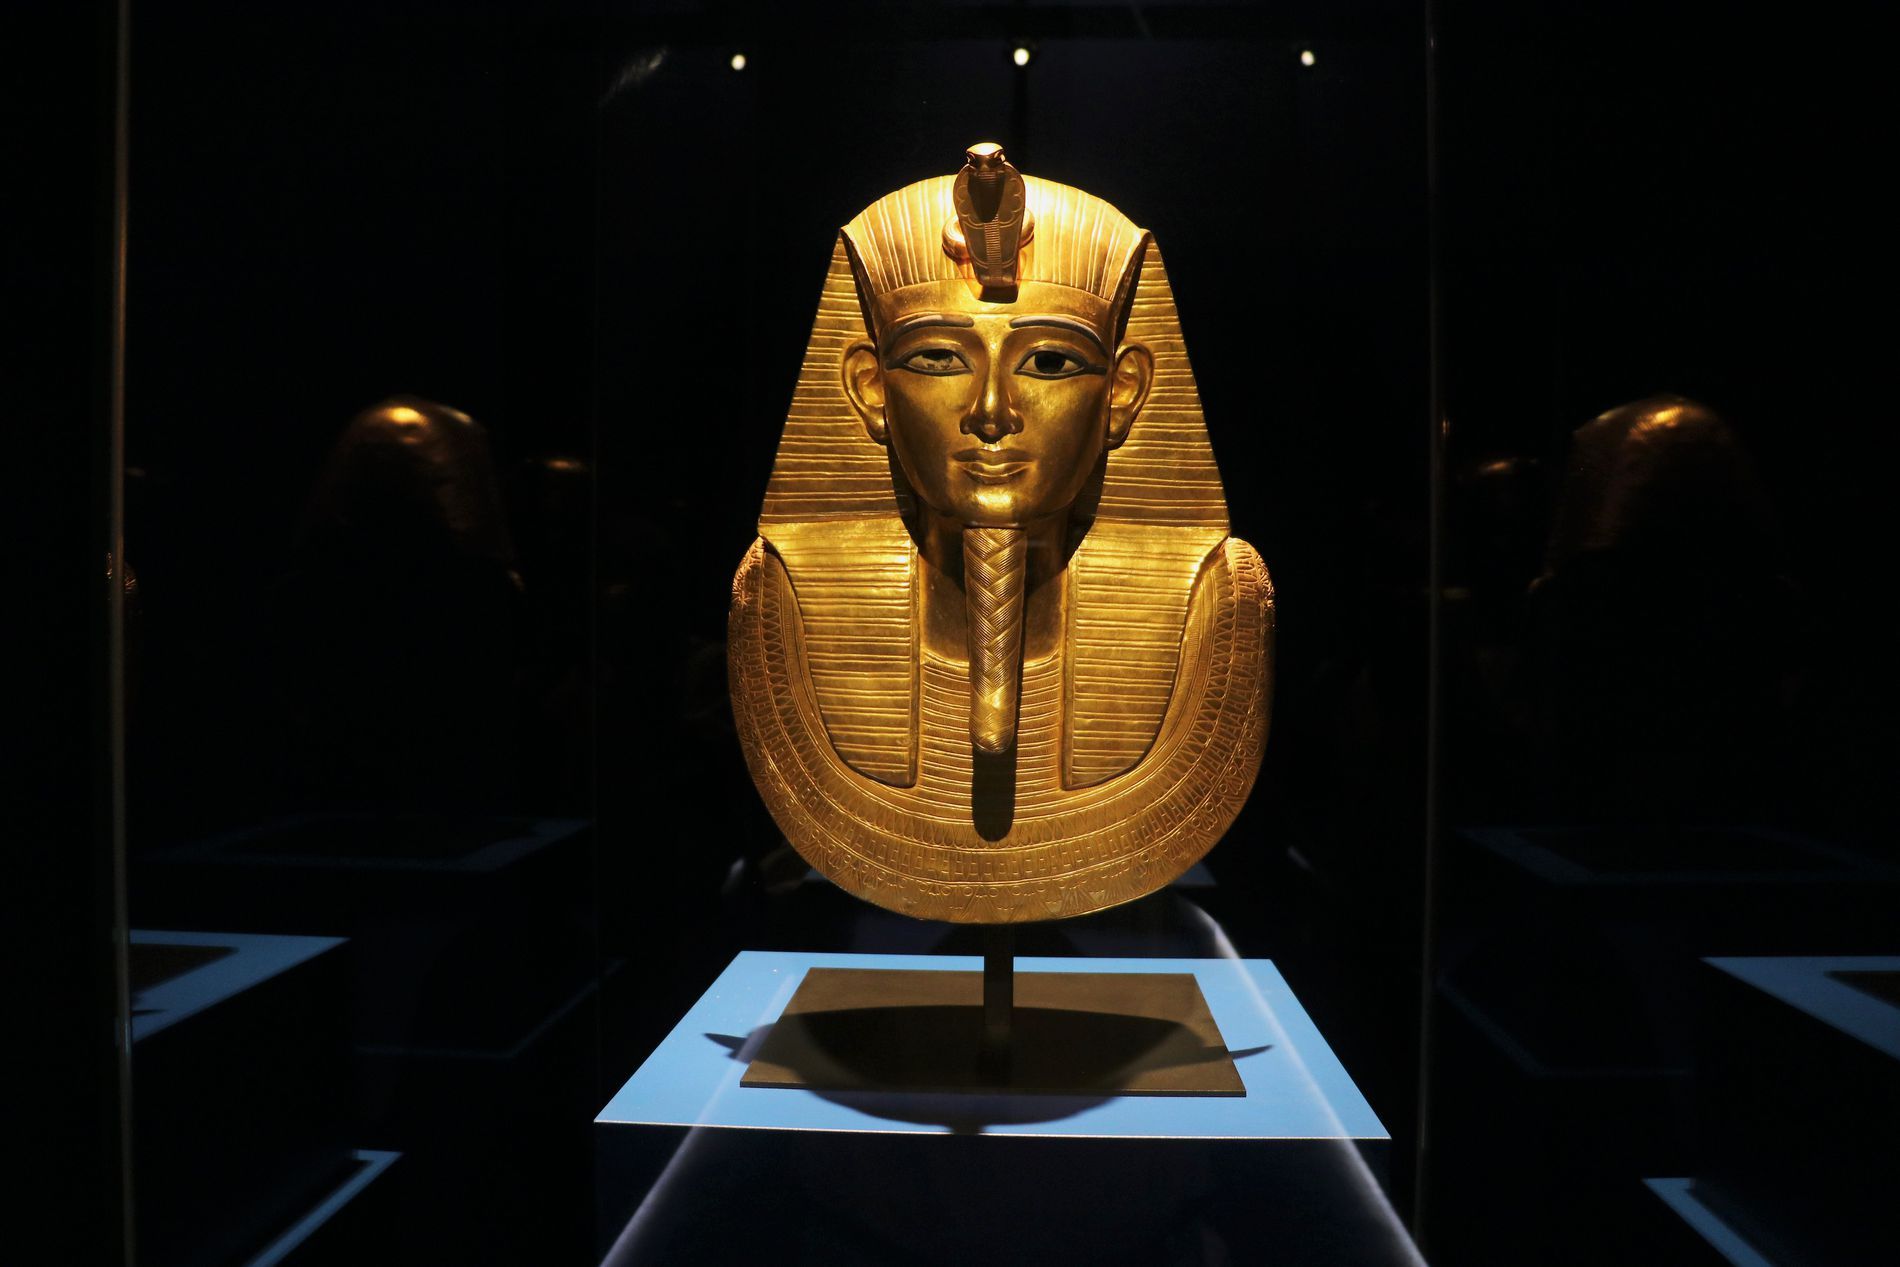
Pharaoh Mask Display
The photo shows a golden mask, likely of an Egyptian pharaoh. It is displayed on a stand with a light blue base. The background is dark and reflective.
This is a medium shot taken from the front, showing the mask on display. The setting appears to be a museum with focused lighting. The atmosphere feels historical. The main color is gold from the mask, contrasting with the dark background and the light blue base.
Labels: Architecture, Building, Indoors, Museum, Person, Face, Head, Pharaoh Mask, Display Stand, Dark Background
Camera: Canon Canon EOS 80D
Aperture: F3.5
Exposure: 1/25 sec
ISO: 800
Focal length: 18.0 mm